David Bowie

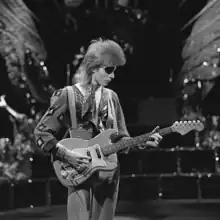
Bowie performing "Rebel Rebel" on "TopPop" in February 1974

Dressed in a striking costume, his hair dyed reddish-brown, Bowie launched his Ziggy Stardust stage show with the Spiders from Mars—Ronson, Bolder, and Woodmansey—at the Toby Jug pub in Tolworth in Kingston upon Thames on 10 February 1972. The show was hugely popular, catapulting him to stardom as he toured the UK over the next six months and creating, as described by David Buckley, a "cult of Bowie" that was "unique—its influence lasted longer and has been more creative than perhaps almost any other force within pop fandom." "The Rise and Fall of Ziggy Stardust and the Spiders from Mars" (1972), combining the hard rock elements of "The Man Who Sold the World" with the lighter experimental rock and pop of "Hunky Dory", was released in June and was considered one of the defining albums of glam rock. "Starman", issued as an April single ahead of the album, was to cement Bowie's UK breakthrough: both single and album charted rapidly following his July "Top of the Pops" performance of the song. The album, which remained in the chart for two years, was soon joined there by the six-month-old "Hunky Dory". At the same time, the non-album single "John, I'm Only Dancing" and "All the Young Dudes", a song he wrote and produced for Mott the Hoople, were successful in the UK. The Ziggy Stardust Tour continued to the United States.